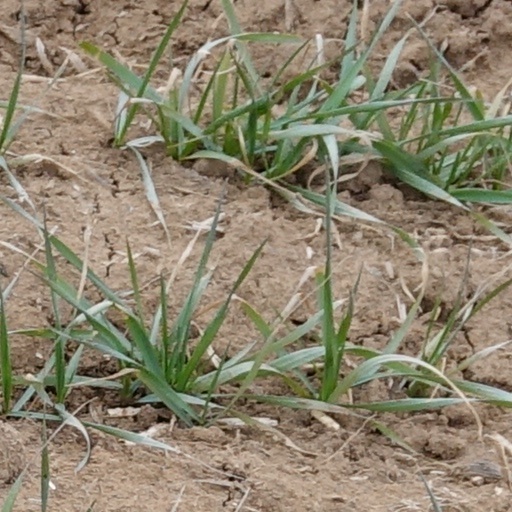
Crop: wheat